Foundation of the Premier League

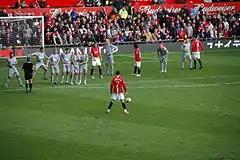
British viewers have had to pay a subscription to watch live Premier League football since 1992.

BSkyB's continued partnership with the Premier League has led to an increase in the value of broadcasting rights and matches televised. Managers however have voiced their concerns about the latter and the excessive cost of live rights is partly a reason why top-flight football has not returned to the BBC or ITV and live English top-flight football has remained off free-to-air television in Britain, with few exceptions. It was not until 2006 that BSkyB's monopoly on Premier League television rights was broken; this came after an investigation by the European Commission which concluded that exclusive rights should not be sold to one television company. Setanta Sports was awarded two packages, but encountered financial difficulties by 2009 and went into administration. Their rights were sold to ESPN, who showed a total of 46 matches that were available for the 2009–10 season and subsequently 23 from 2010–11 to 2012–13. In June 2012, the Premier League awarded BT rights to 38 games over three seasons, starting from 2013–14. BT's introduction into the football broadcasting market has been considered a threat to BSkyB's dominance, particularly as the company was awarded exclusive rights to live UEFA Champions League football in 2013.